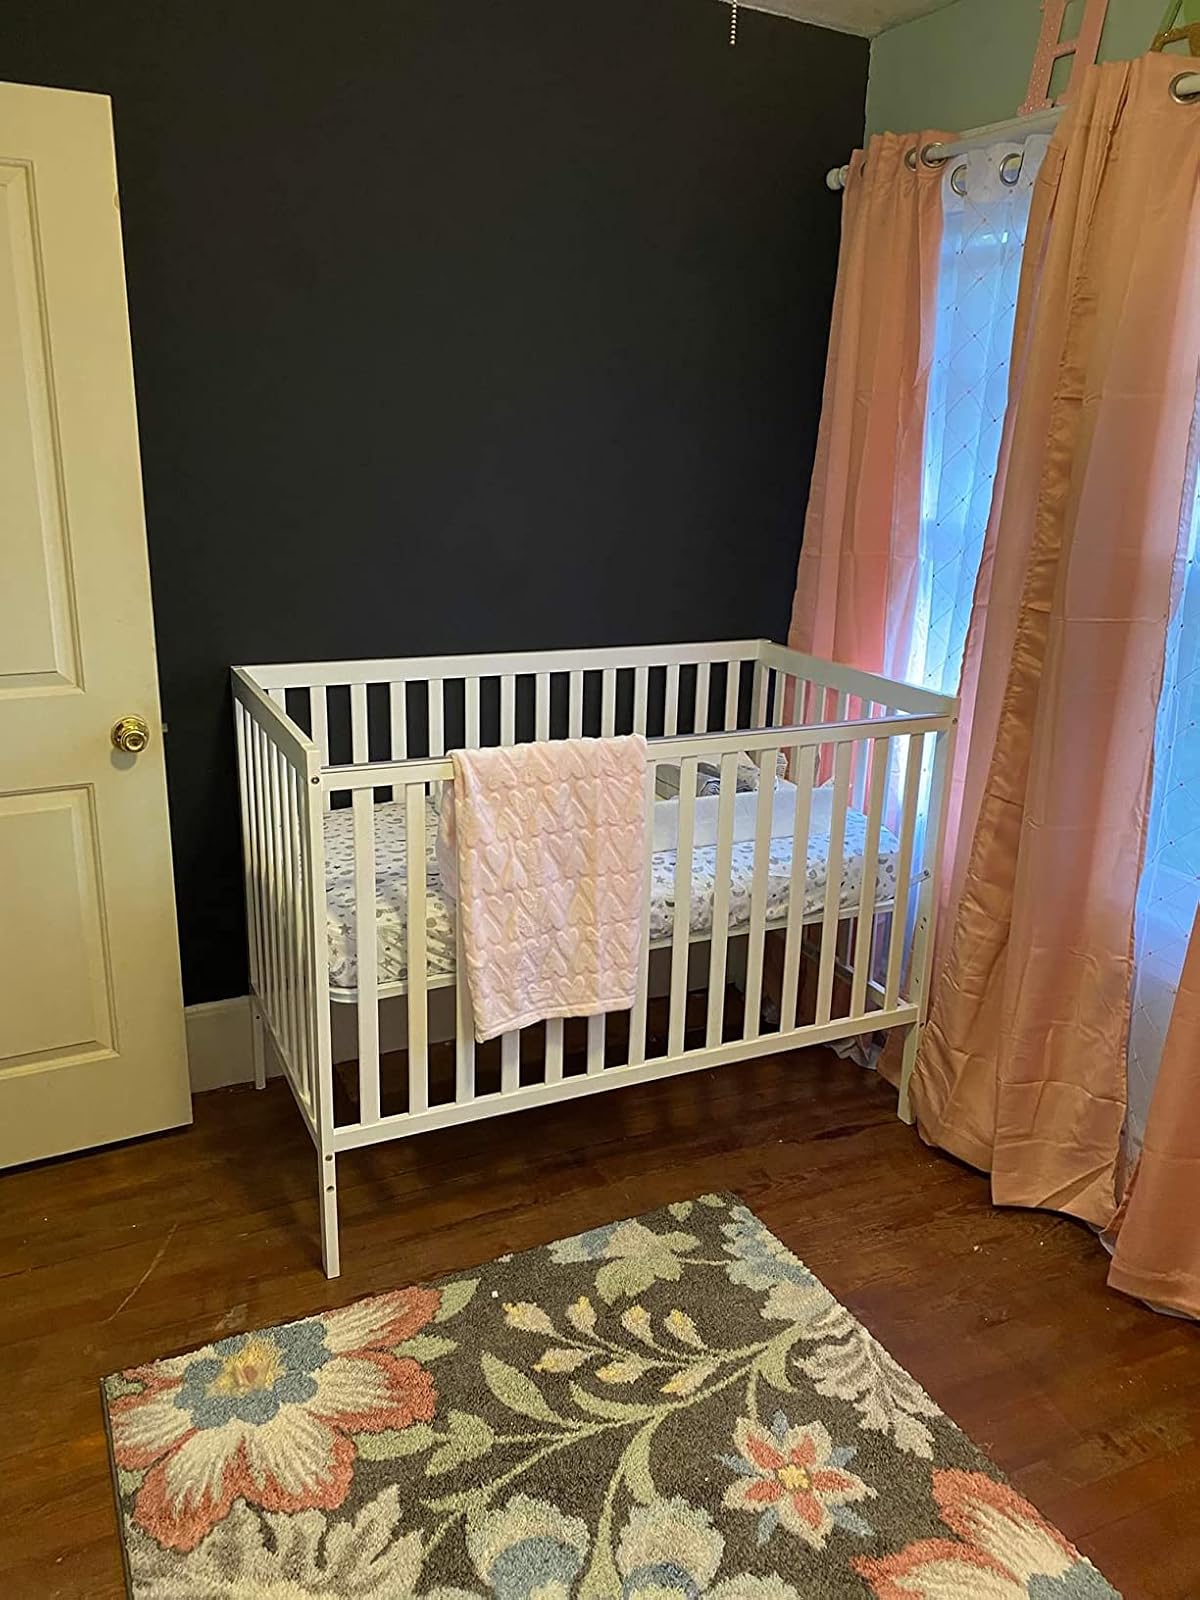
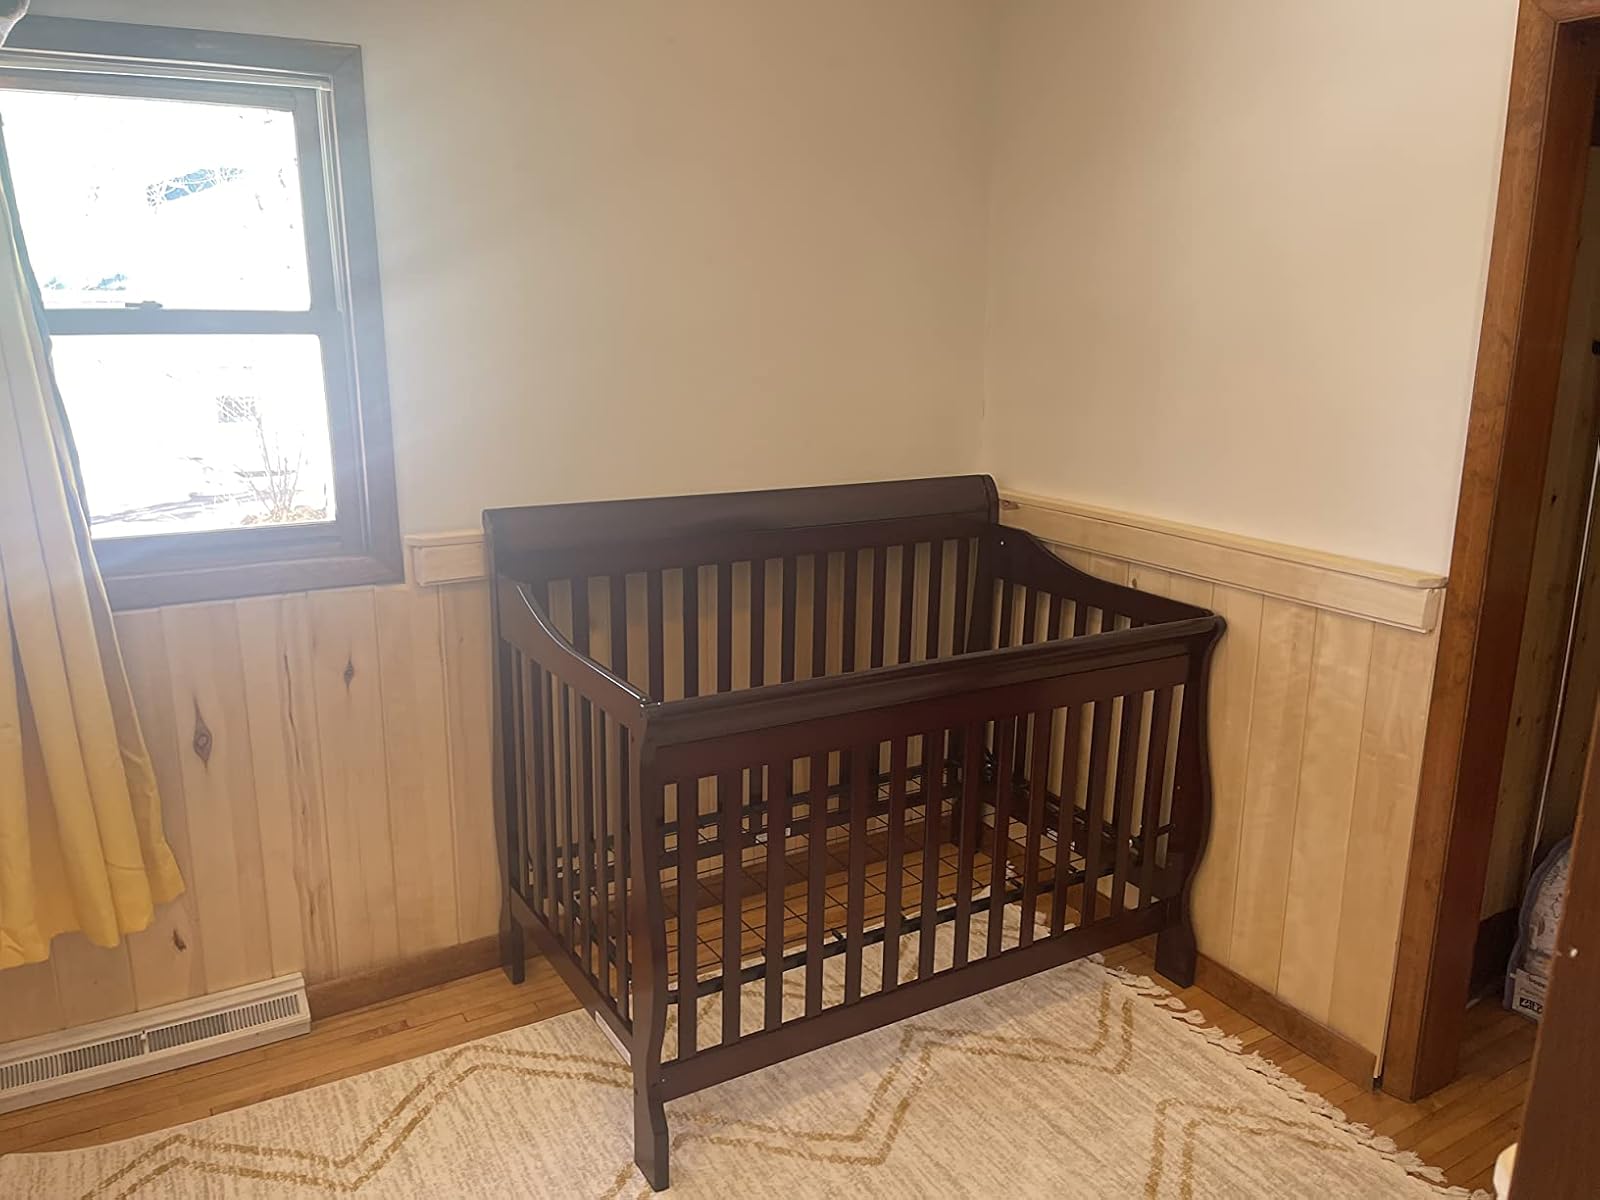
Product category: products_crib
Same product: no